Arts of West Bengal

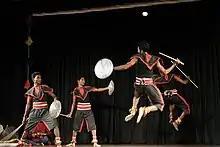
Dhali Dance performance

As a cultural tradition there are many Bengali folk dances describing the mythological wars. These martial or war dances are Purulia Chhau dance, Raibenshe dance, Stick dance or Laghur Nritya, Ranapa Dance, Dhali and Paika Nritya, Kukri Nritya etc.